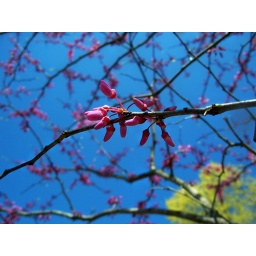
redbud against the blue sky